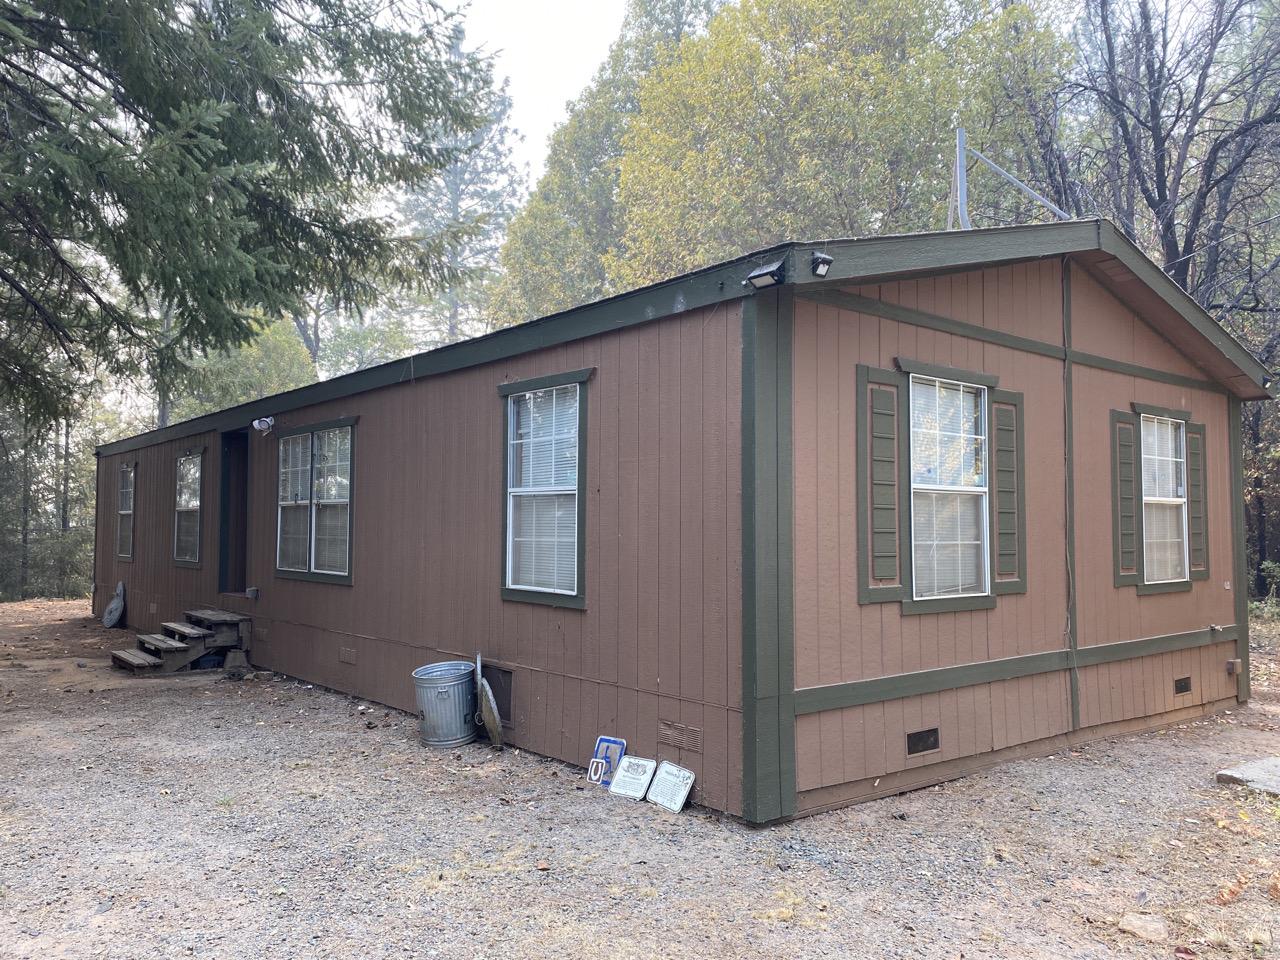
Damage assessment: no_damage